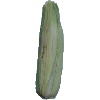
Label: corn_husk